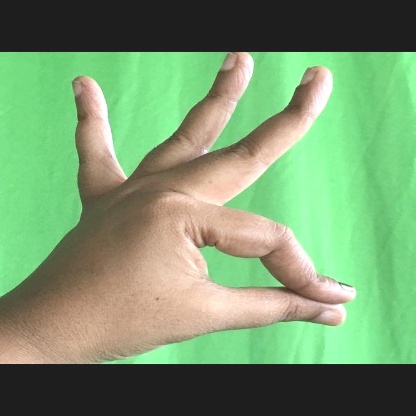
Mudra: Hamsasyam